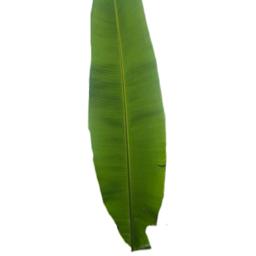
Label: MALBHOG LEAF